History of Ukraine

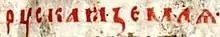
"Rus' land" from the "Primary Chronicle", a copy of the Laurentian Codex

In the 5th and 6th centuries, the Antes Union (a tribal confederation) is generally believed to have been situated in present-day Ukraine. The Antes are considered ancestors of several Slavic tribes that would later form the Ukrainians, including the Polans, Severians, Drevlians, White Croats, Dulebes, Ulichs, and Tivertsi. The migration of these tribes from Ukraine throughout the Balkans contributed to the foundation of several South Slavic nations, while northern migrations, reaching as far as Lake Ilmen, gave rise to the Ilmen Slavs, Krivichs, and Radimichs.